Necropolis

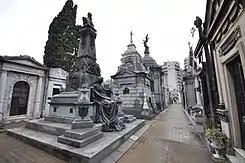
Alley in La Recoleta Cemetery in Buenos Aires, Argentina

The Etruscans took the concept of a "city of the dead" quite literally. The typical tomb at the Banditaccia necropolis at Cerveteri consists of a tumulus which covers one or more rock-cut subterranean tombs. These tombs had multiple chambers and were elaborately decorated like contemporary houses. The arrangement of the tumuli in a grid of streets gave it an appearance similar to the cities of the living. The art historian Nigel Spivey considers the name "cemetery" inadequate and argues that only the term "necropolis" can accurately represent these sophisticated burial sites. Etruscan necropoli were usually located on hills or slopes of hills.